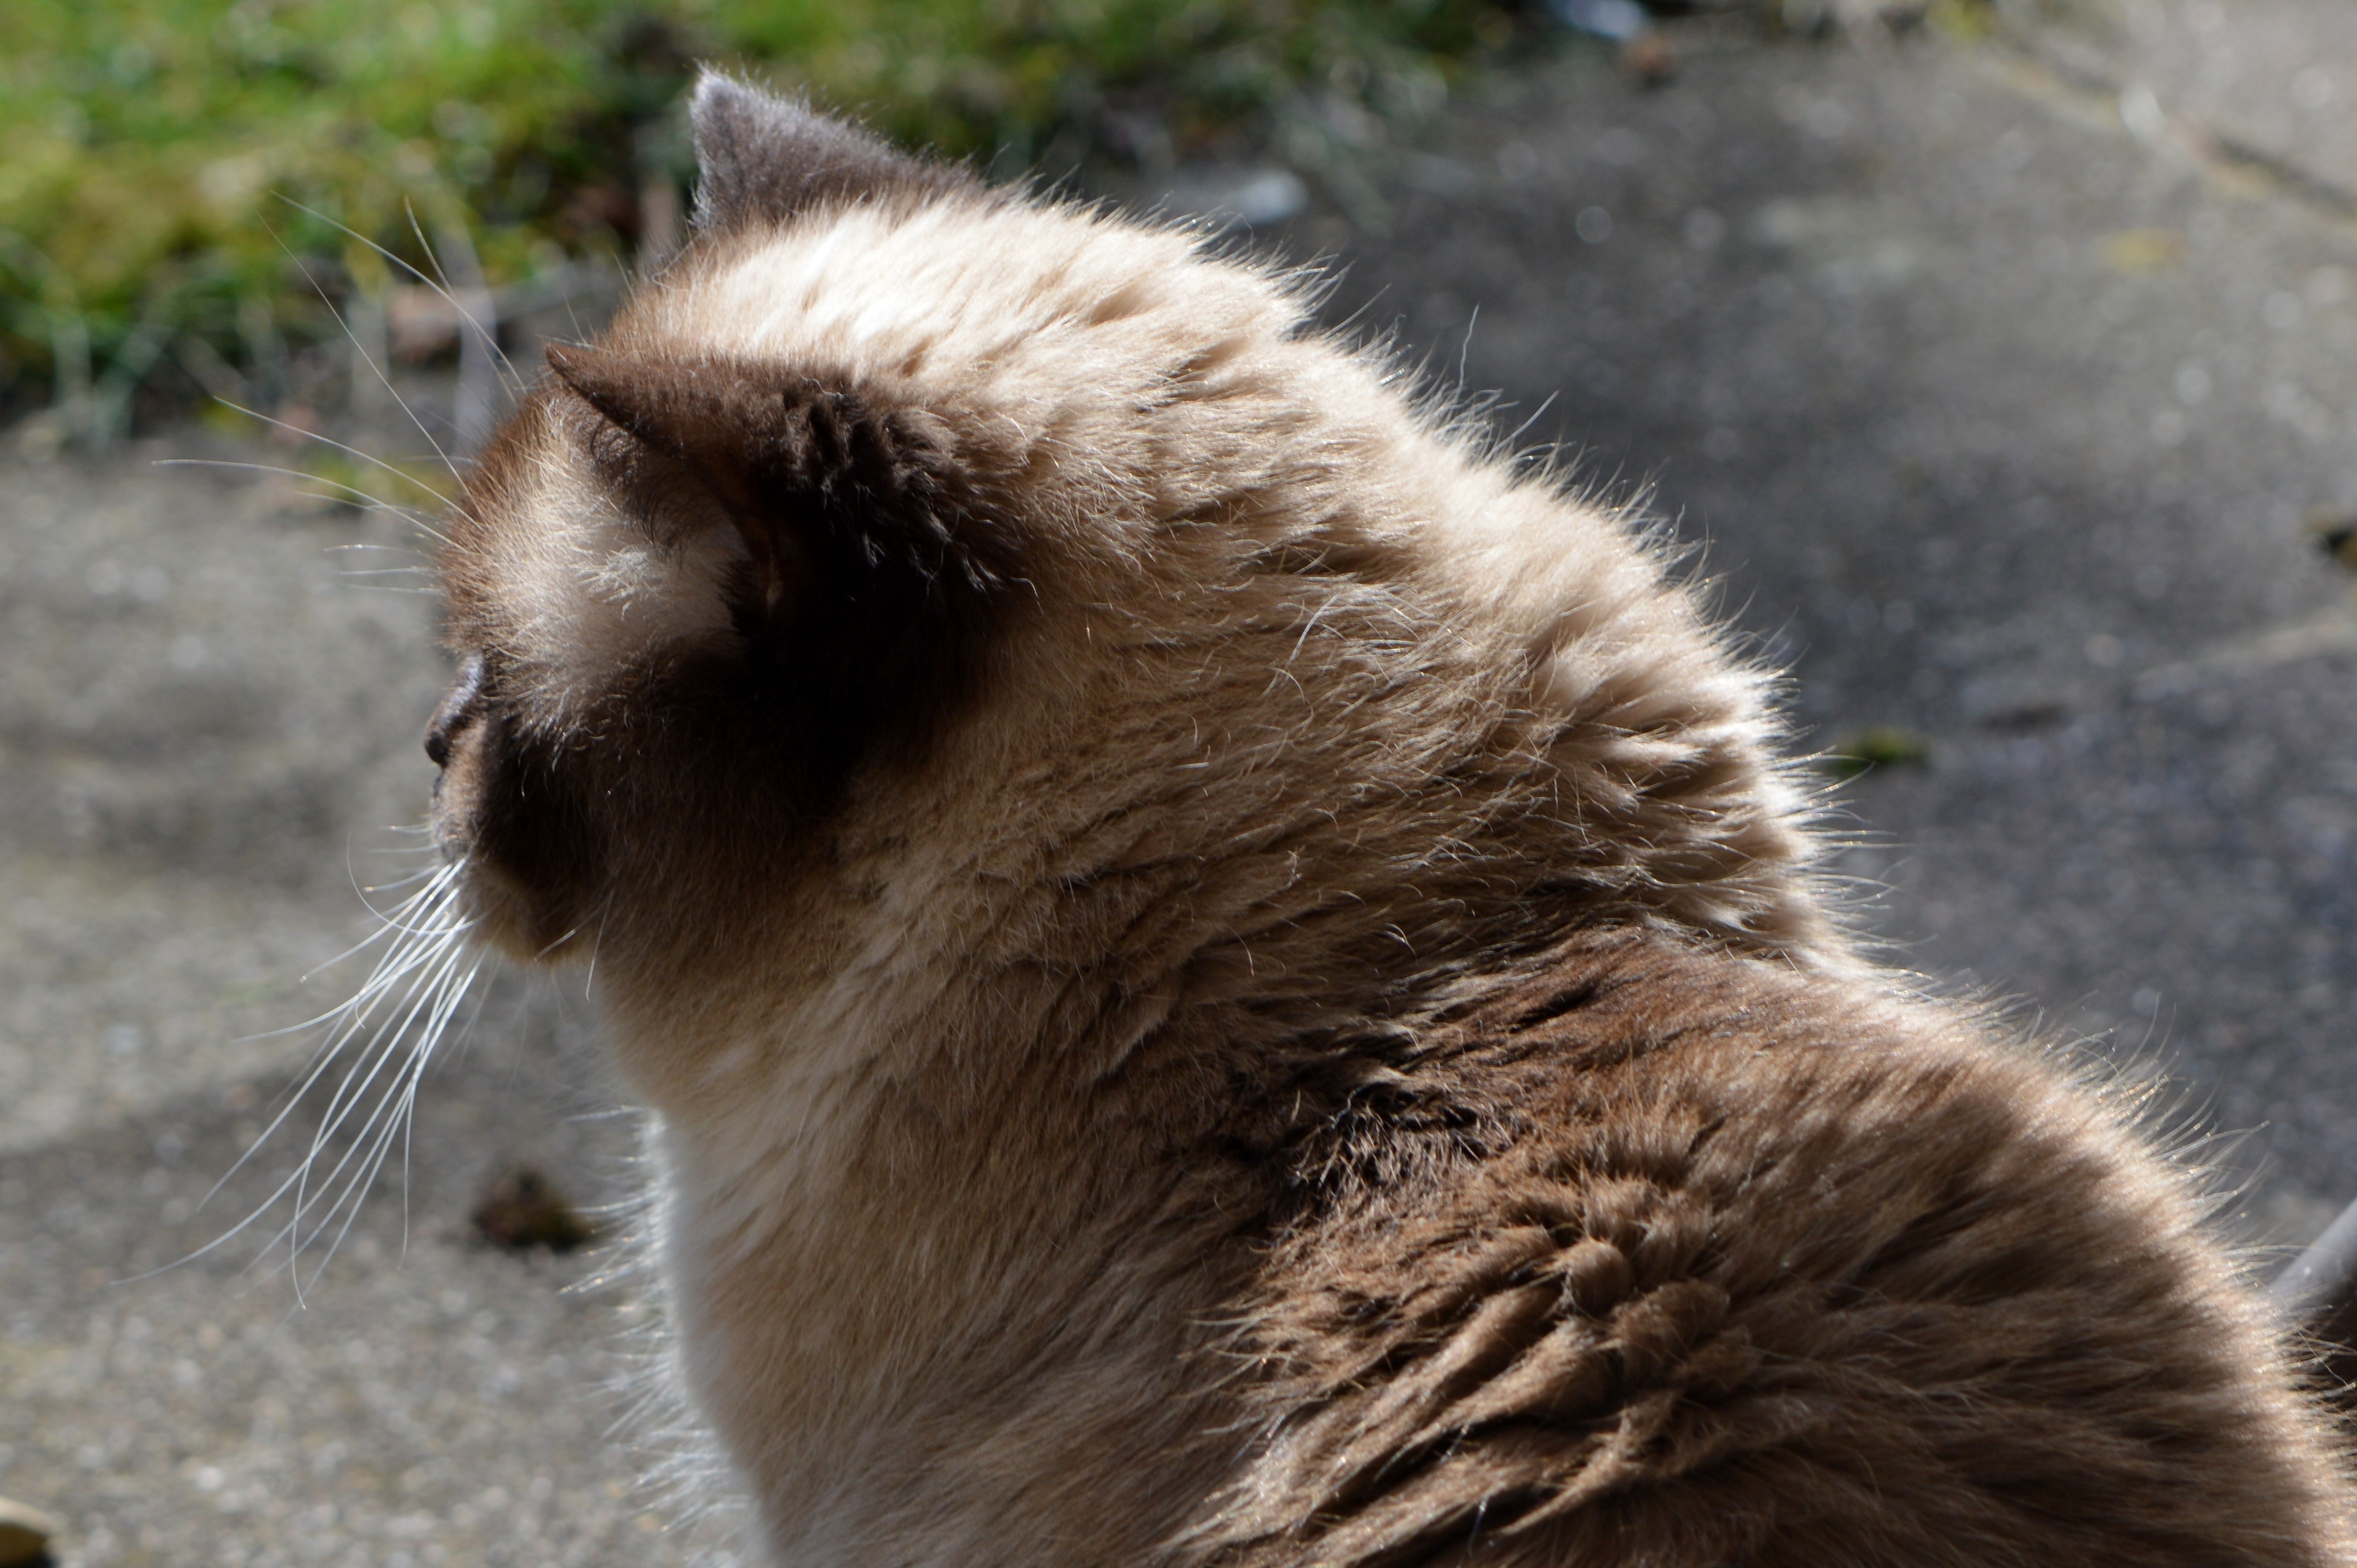
sweet, wildlife, fur, cat, brown, mammal, fauna, close up, thoroughbred, nose, whiskers, beige, eye, vertebrate, mieze, dreamy, british shorthair, small to medium sized cats, dog breed group